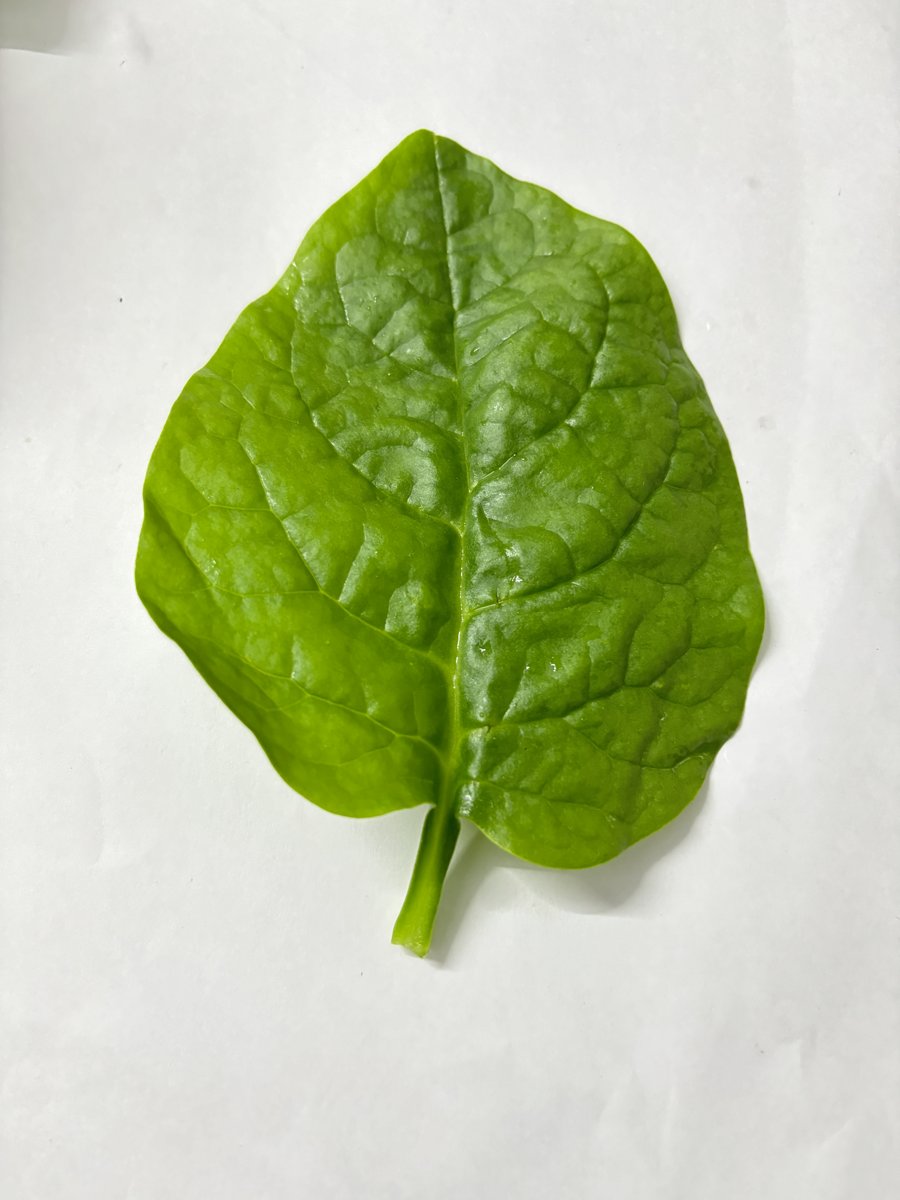
Label: Healthy-Leaf